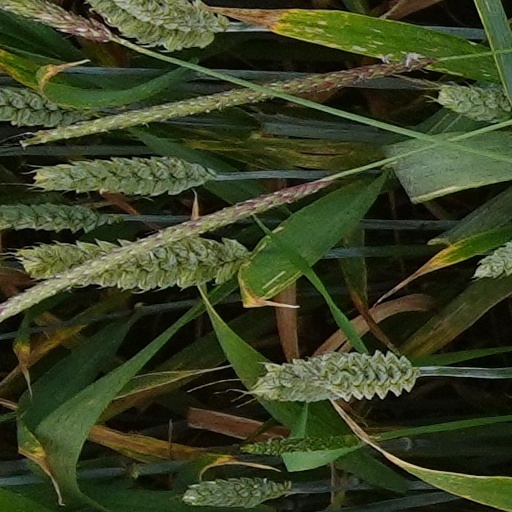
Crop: wheat